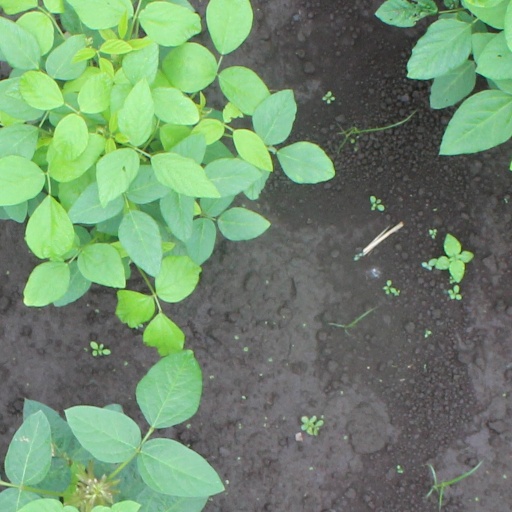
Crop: soybean